Hanson Traction

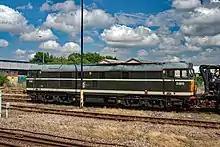
31190 at Eastleigh

Hanson Traction also own class 31s No. 31190 & No. 31602 plus class 50 No. 50008. 31190 has been used mainly on route learning runs for DB Schenker, Network Rail & DCR during 2010 and 2011. 50008 is currently residing at the BARS depot in Washwood Heath where it is undergoing repairs and reinstatement of the vacuum braking & AWS equipment removed for the abortive move to Peru some years ago. It has been repainted into the unique BR "Laira blue" livery, which it carried when it was in service with British Rail. 31452 has remained inactive during 2011 after a brief period of hire use with DB Schenker for Network Rail test trains during 2010.